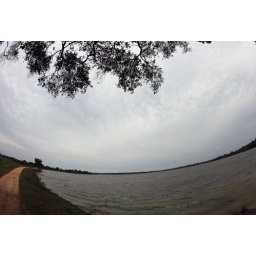
dirt road by panama lake